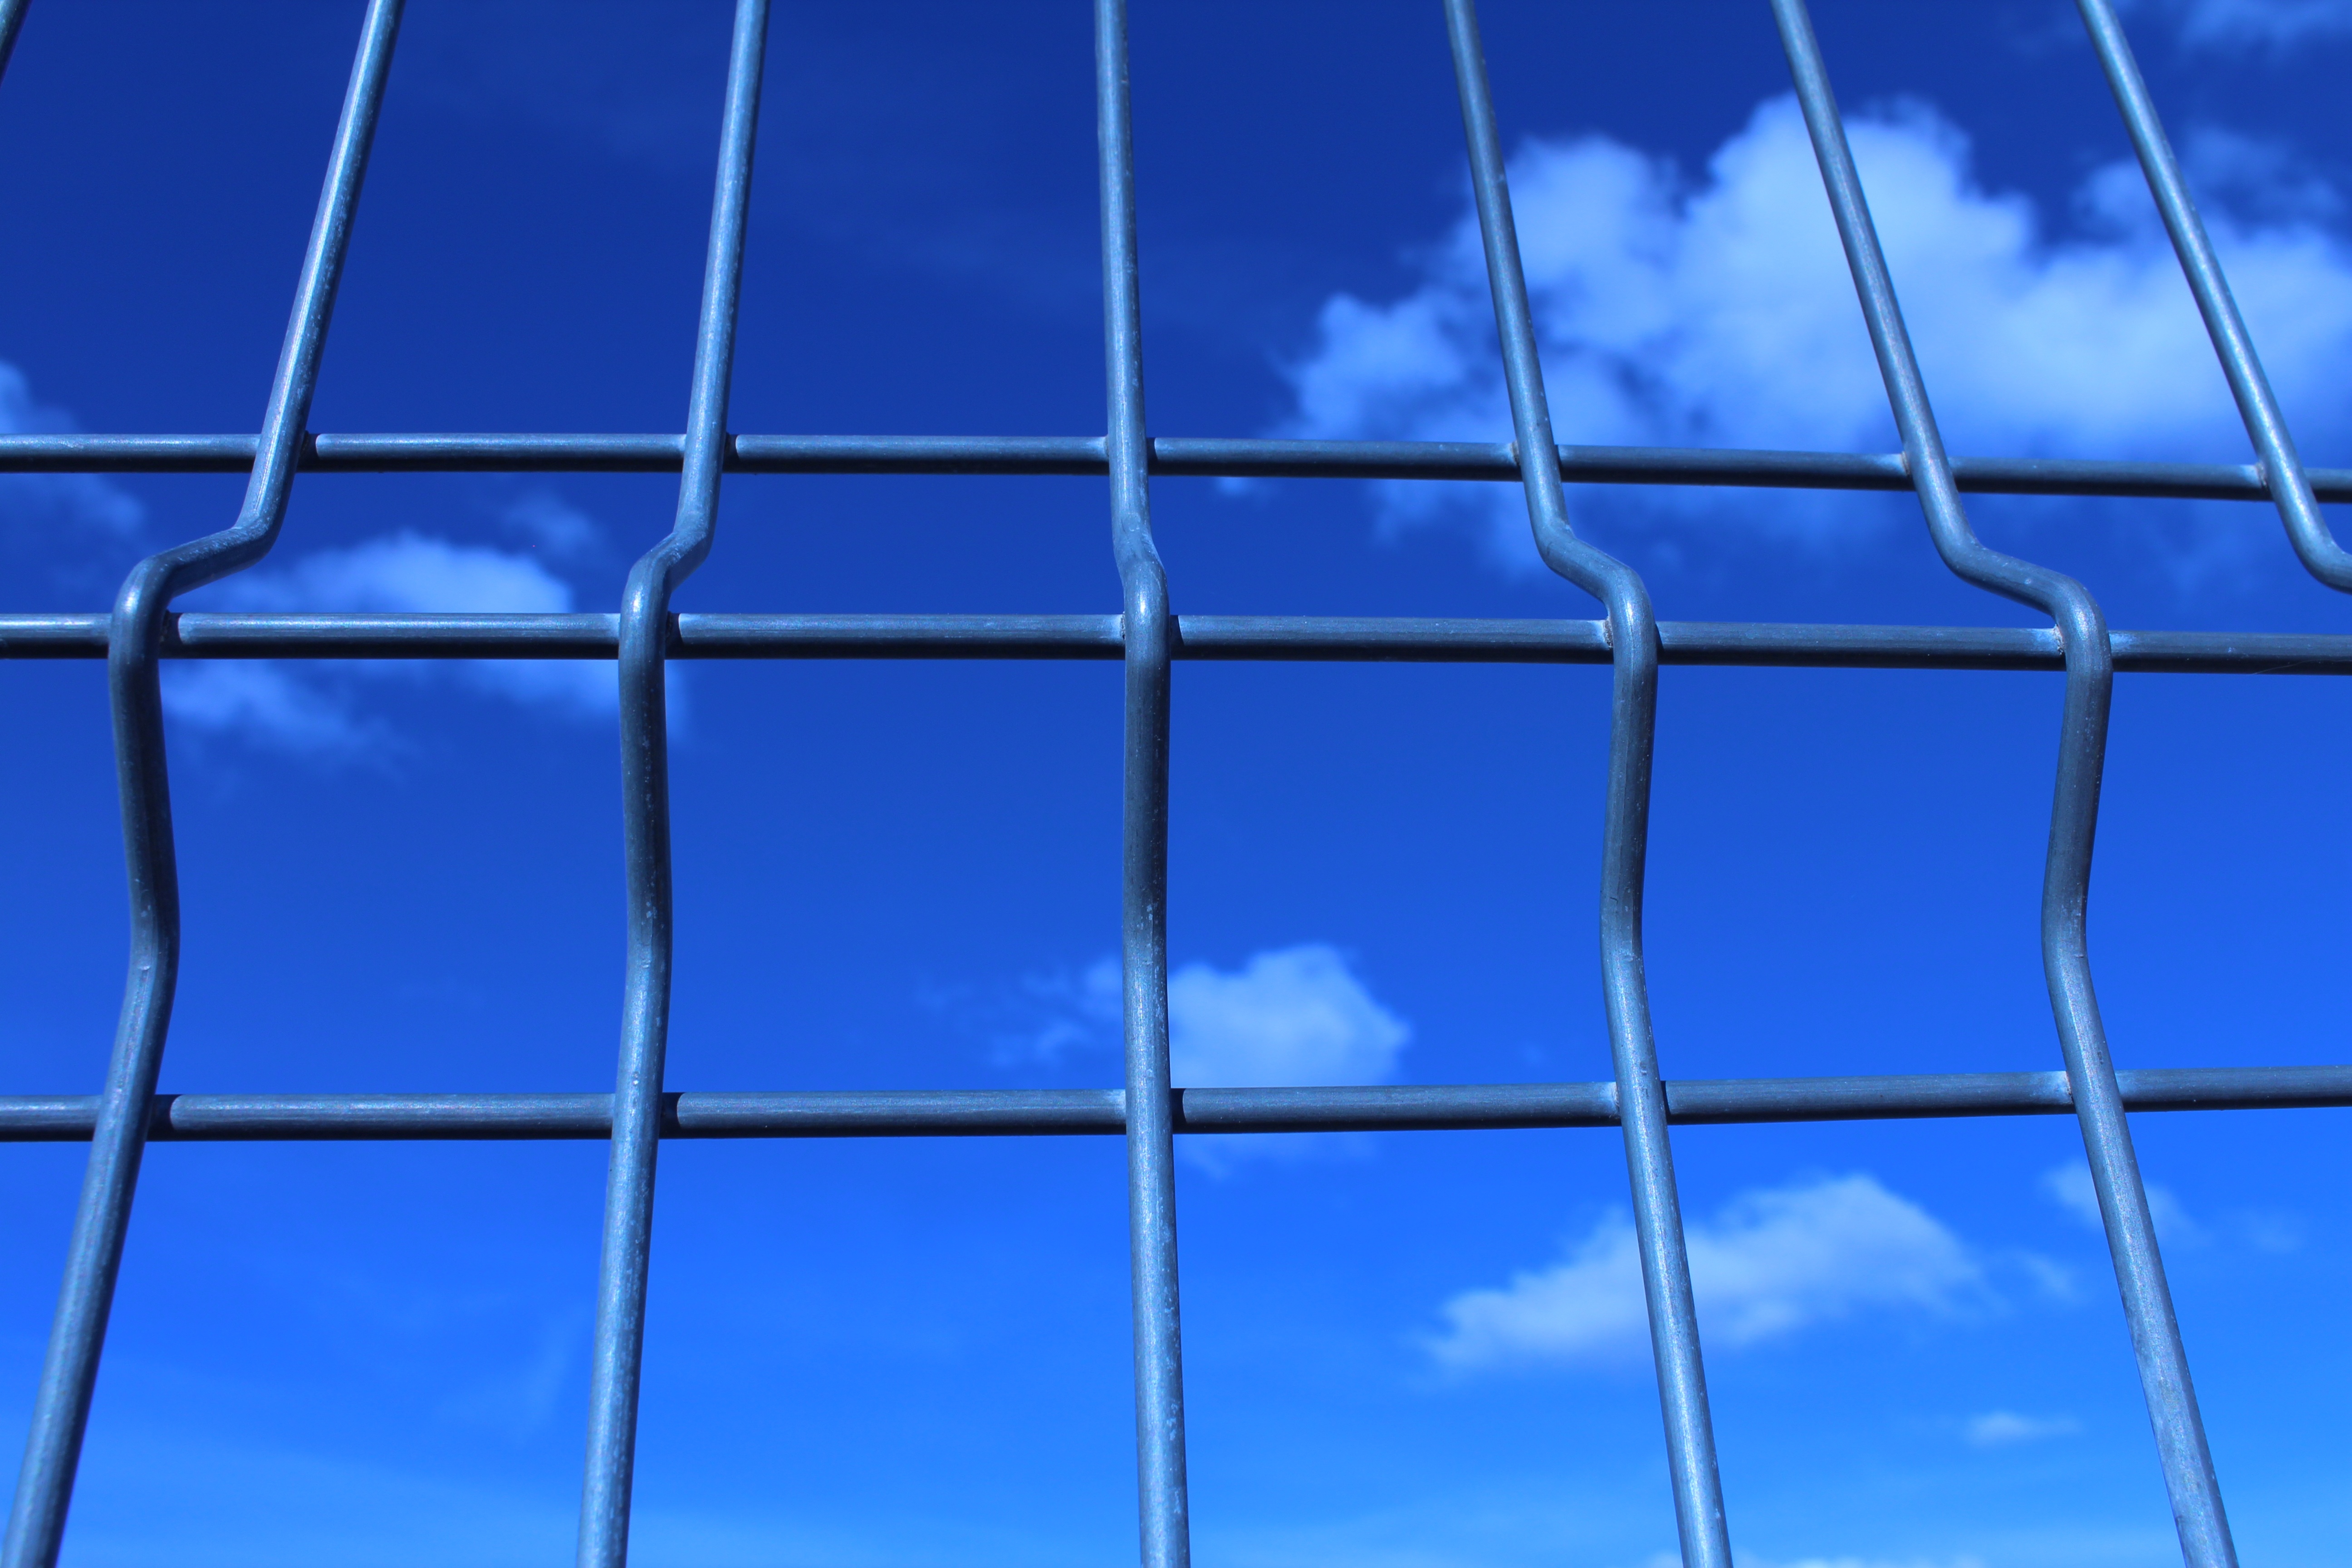
structure, sky, window, glass, roof, skyscraper, line, reflection, mast, metal, facade, blue, electricity, stadium, energy, solar panel, net, iron, shape, grating, daylighting, sport venue